Yes, Uncle!

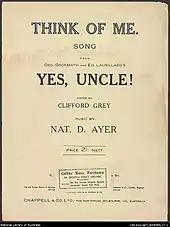
Sheet music cover

Yes, Uncle! is a musical comedy with a book by Austen Hurgon and George Arthurs, music by Nat D. Ayer and lyrics by Clifford Grey. The story is based on the farce "Le truc du Brésilien" by Nicolas Nancey and Paul Armont, and the musical takes its title from the catch-phrase used by Bobby Summers and Mabel Mannering, addressing Uncle Brabazon Hollybone. It was produced by George Grossmith, Jr. and Edward Laurillard and opened at the Prince of Wales Theatre in London on 16 December 1917 and ran for a very successful 626 performances. The piece starred Fred Leslie as G.B. Stark, Margaret Bannerman as Joan and Leslie Henson as Bobby Summers. Later, Madge Elliott and Cyril Ritchard starred in the musical.